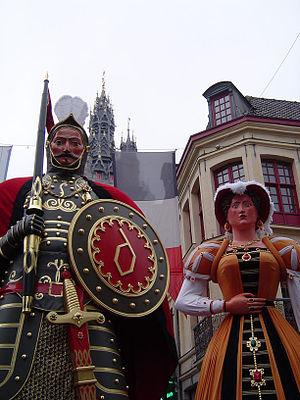
Le géant Gayant et sa femme Marie Cagenon devant le beffroi de Douai - fêtes de Gayant
Dans le folklore du Nord de la France et de Belgique, le géant est une figure gigantesque qui représente un être fictif ou réel. Hérité de rites médiévaux, la tradition veut qu’il soit porté, et qu’il danse dans les rues les jours de carnavals, braderies, kermesses, ducasses et autres fêtes.